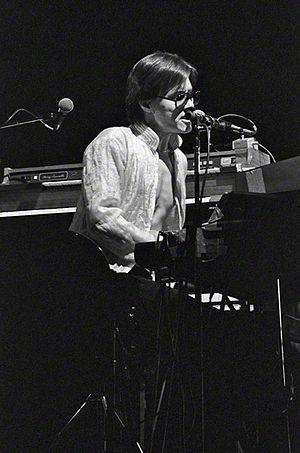
Roger Powell est un musicien, programmeur et consultant, connu pour sa participation au groupe de rock progressif Utopia à partir du 2ᵉ album du groupe. Il a fait par la suite une carrière solo.